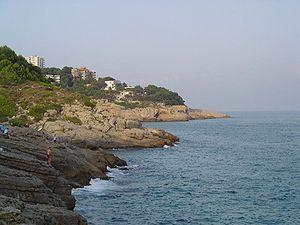
La Costa Daurada ou Costa Dorada est le nom touristique donnée à une bande littorale de 216 kilomètres de long située dans le sud de la Catalogne, sur la mer Méditerranée, de Cunit à Alcanar.